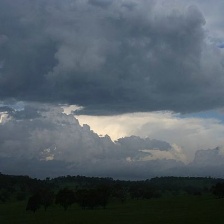
Cloud type: Stratus